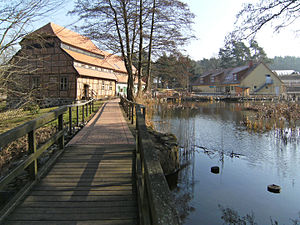
Hanshagen
Hanshagen Mühle med mølledam
Hanshagen er en by og kommune i det nordøstlige Tyskland, beliggende i Amt Lubmin i den nordvestlige del af Landkreis Vorpommern-Greifswald. Landkreis Vorpommern-Greifswald ligger i delstaten Mecklenburg-Vorpommern.